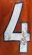
Number: 4